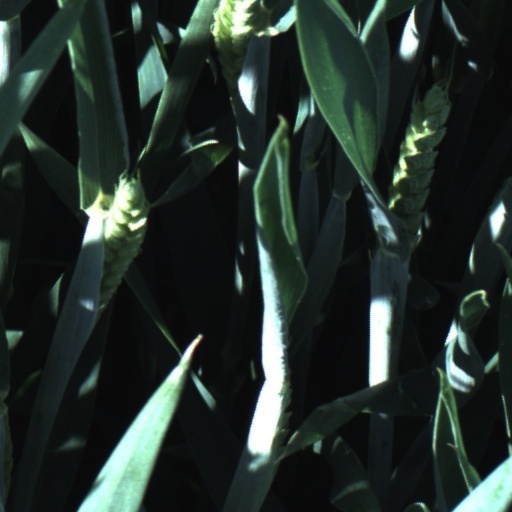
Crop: wheat